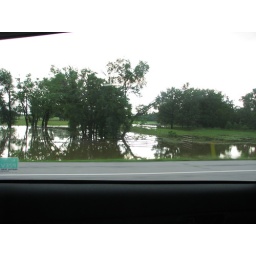
There was a whole lot of water in fields near the road in Oklahoma.